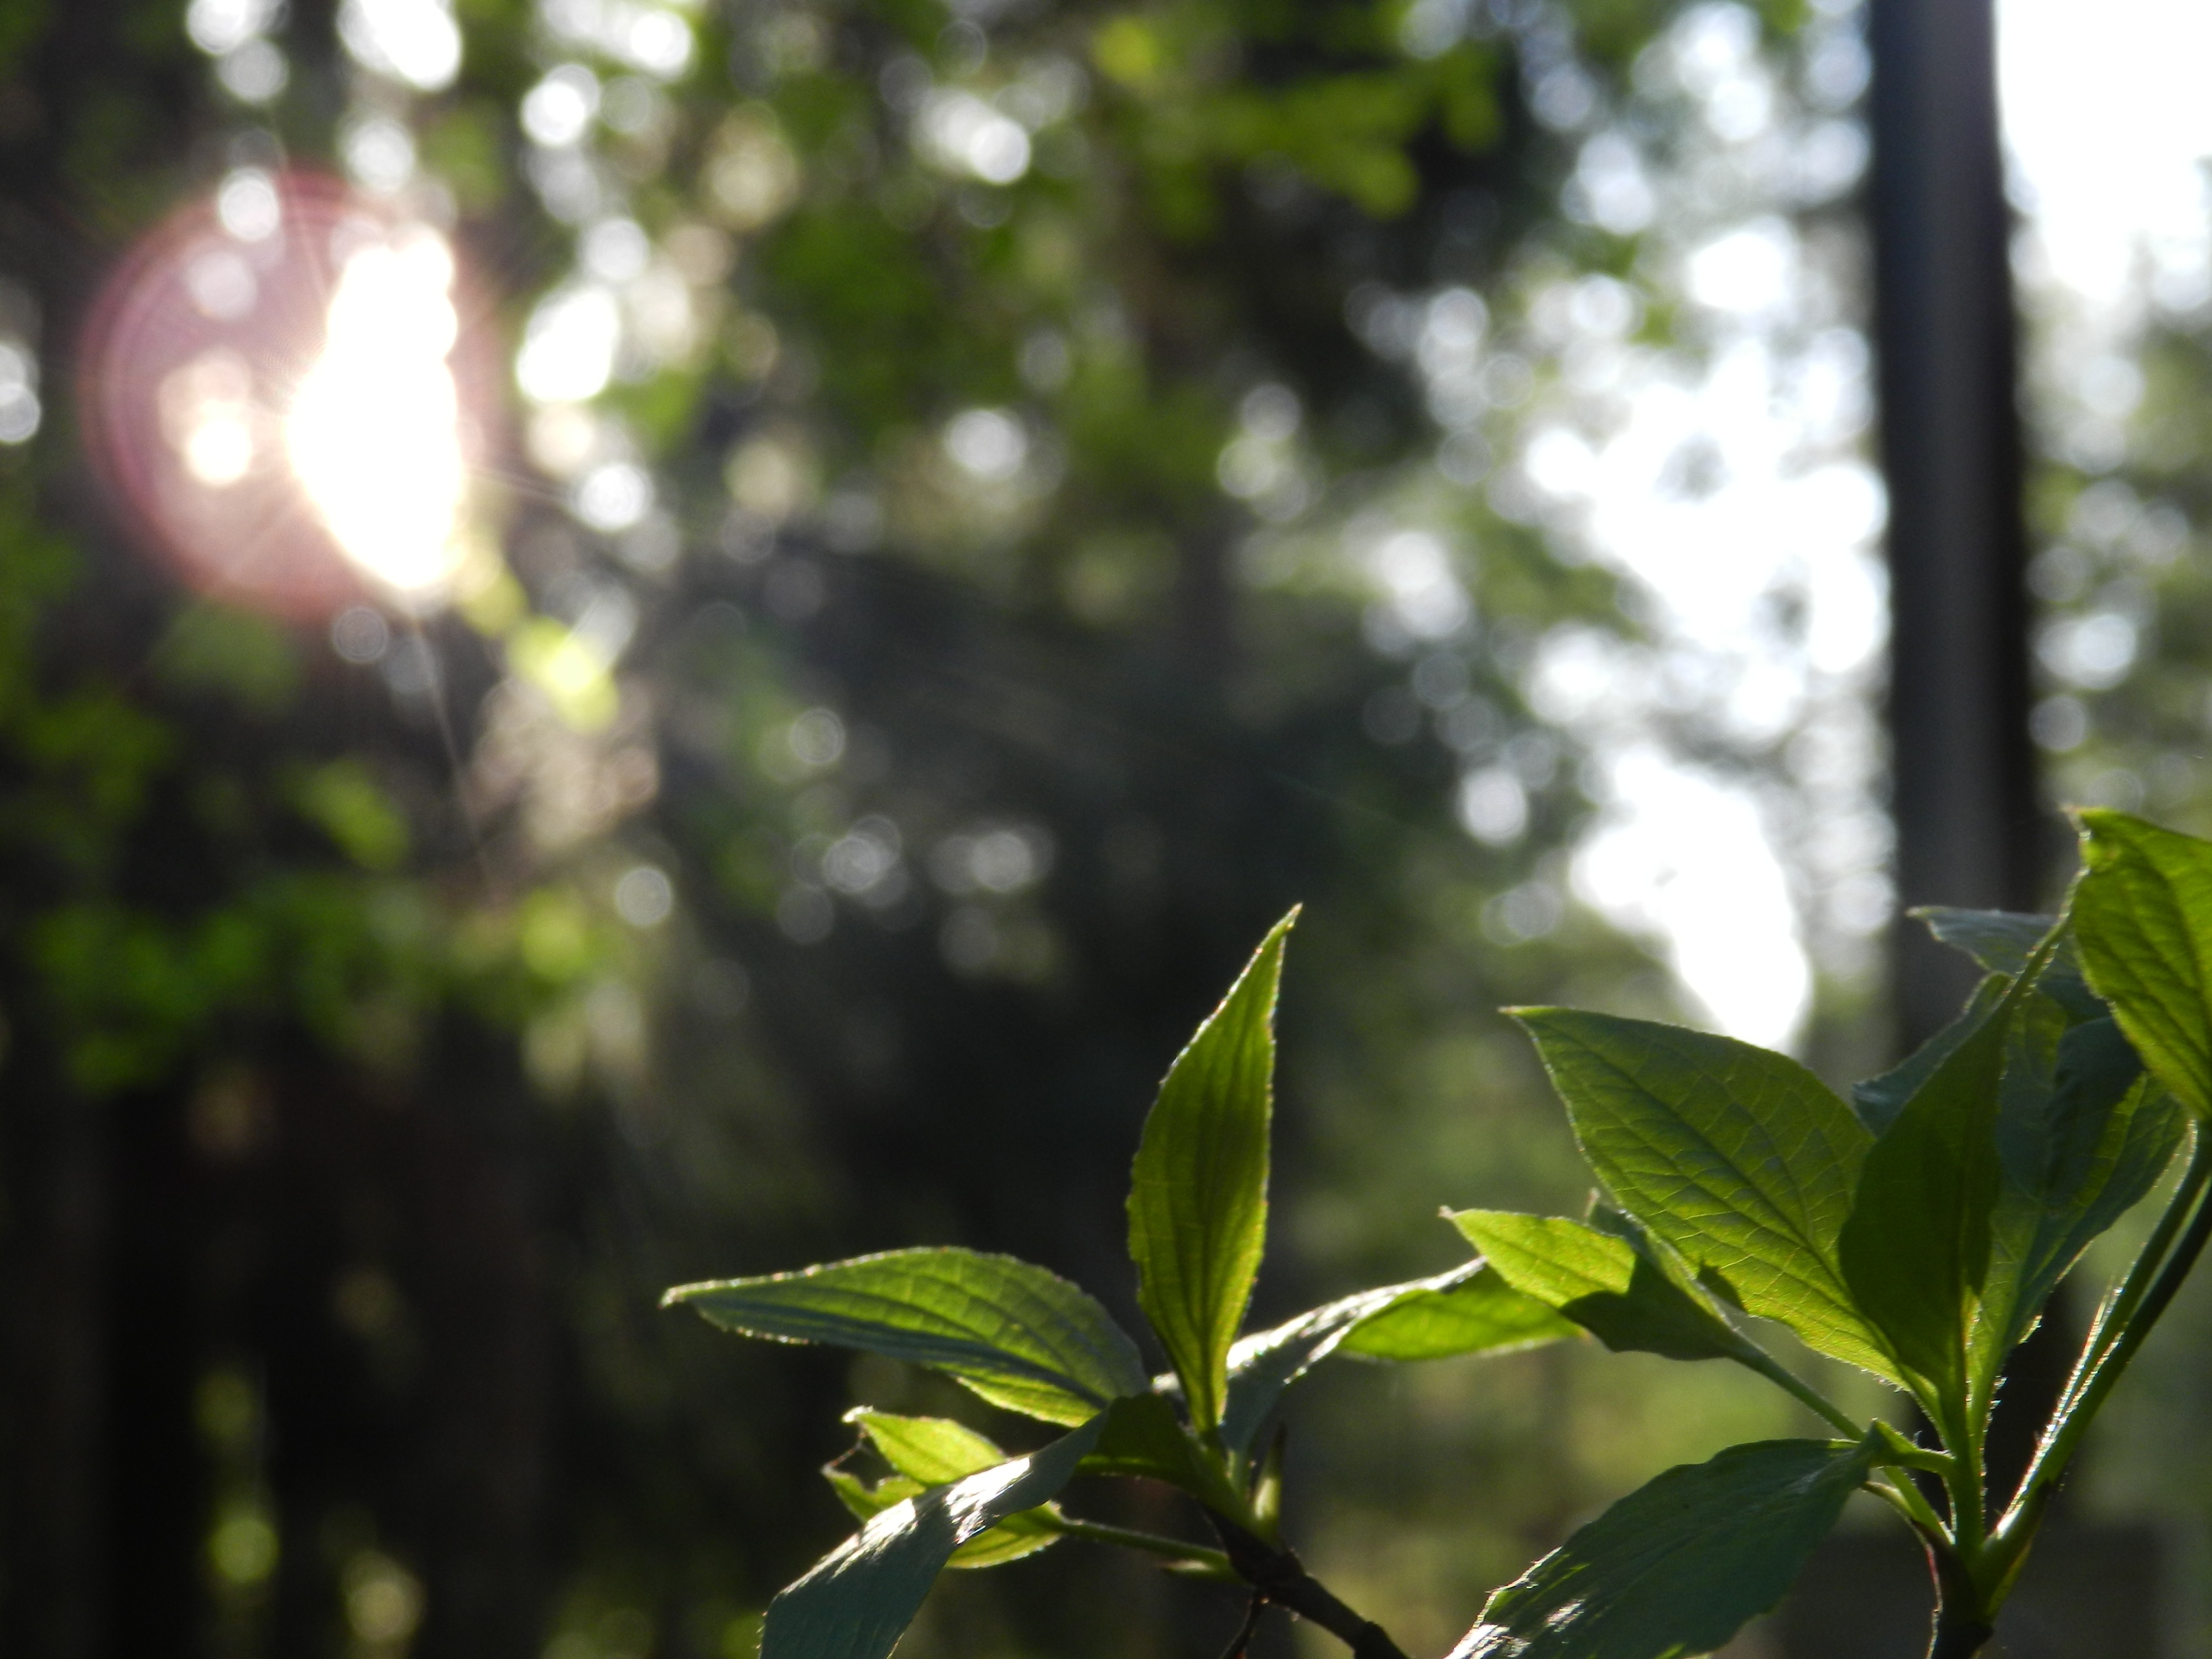
tree, nature, forest, grass, branch, blossom, light, plant, sunlight, leaf, flower, green, jungle, autumn, botany, flora, shrub, deciduous, woodland, flowering plant, woody plant, land plant